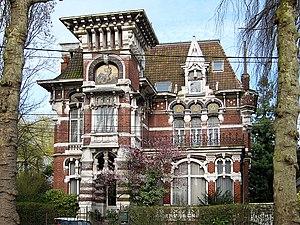
La villa Saint-Georges à Lambersart (Nord).
Cet article recense les monuments historiques de la métropole européenne de Lille, en France.
Cet article recense une partie des monuments historiques du Nord, en France.